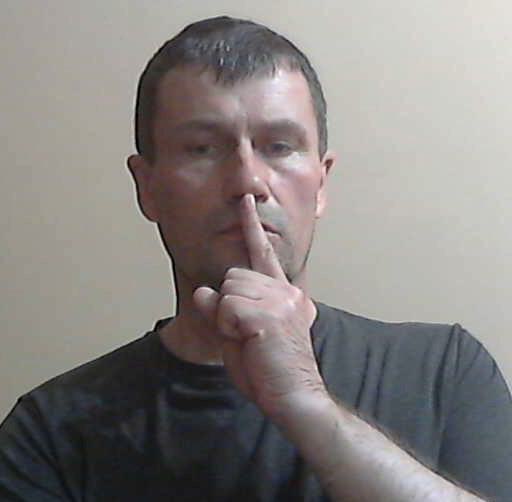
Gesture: mute